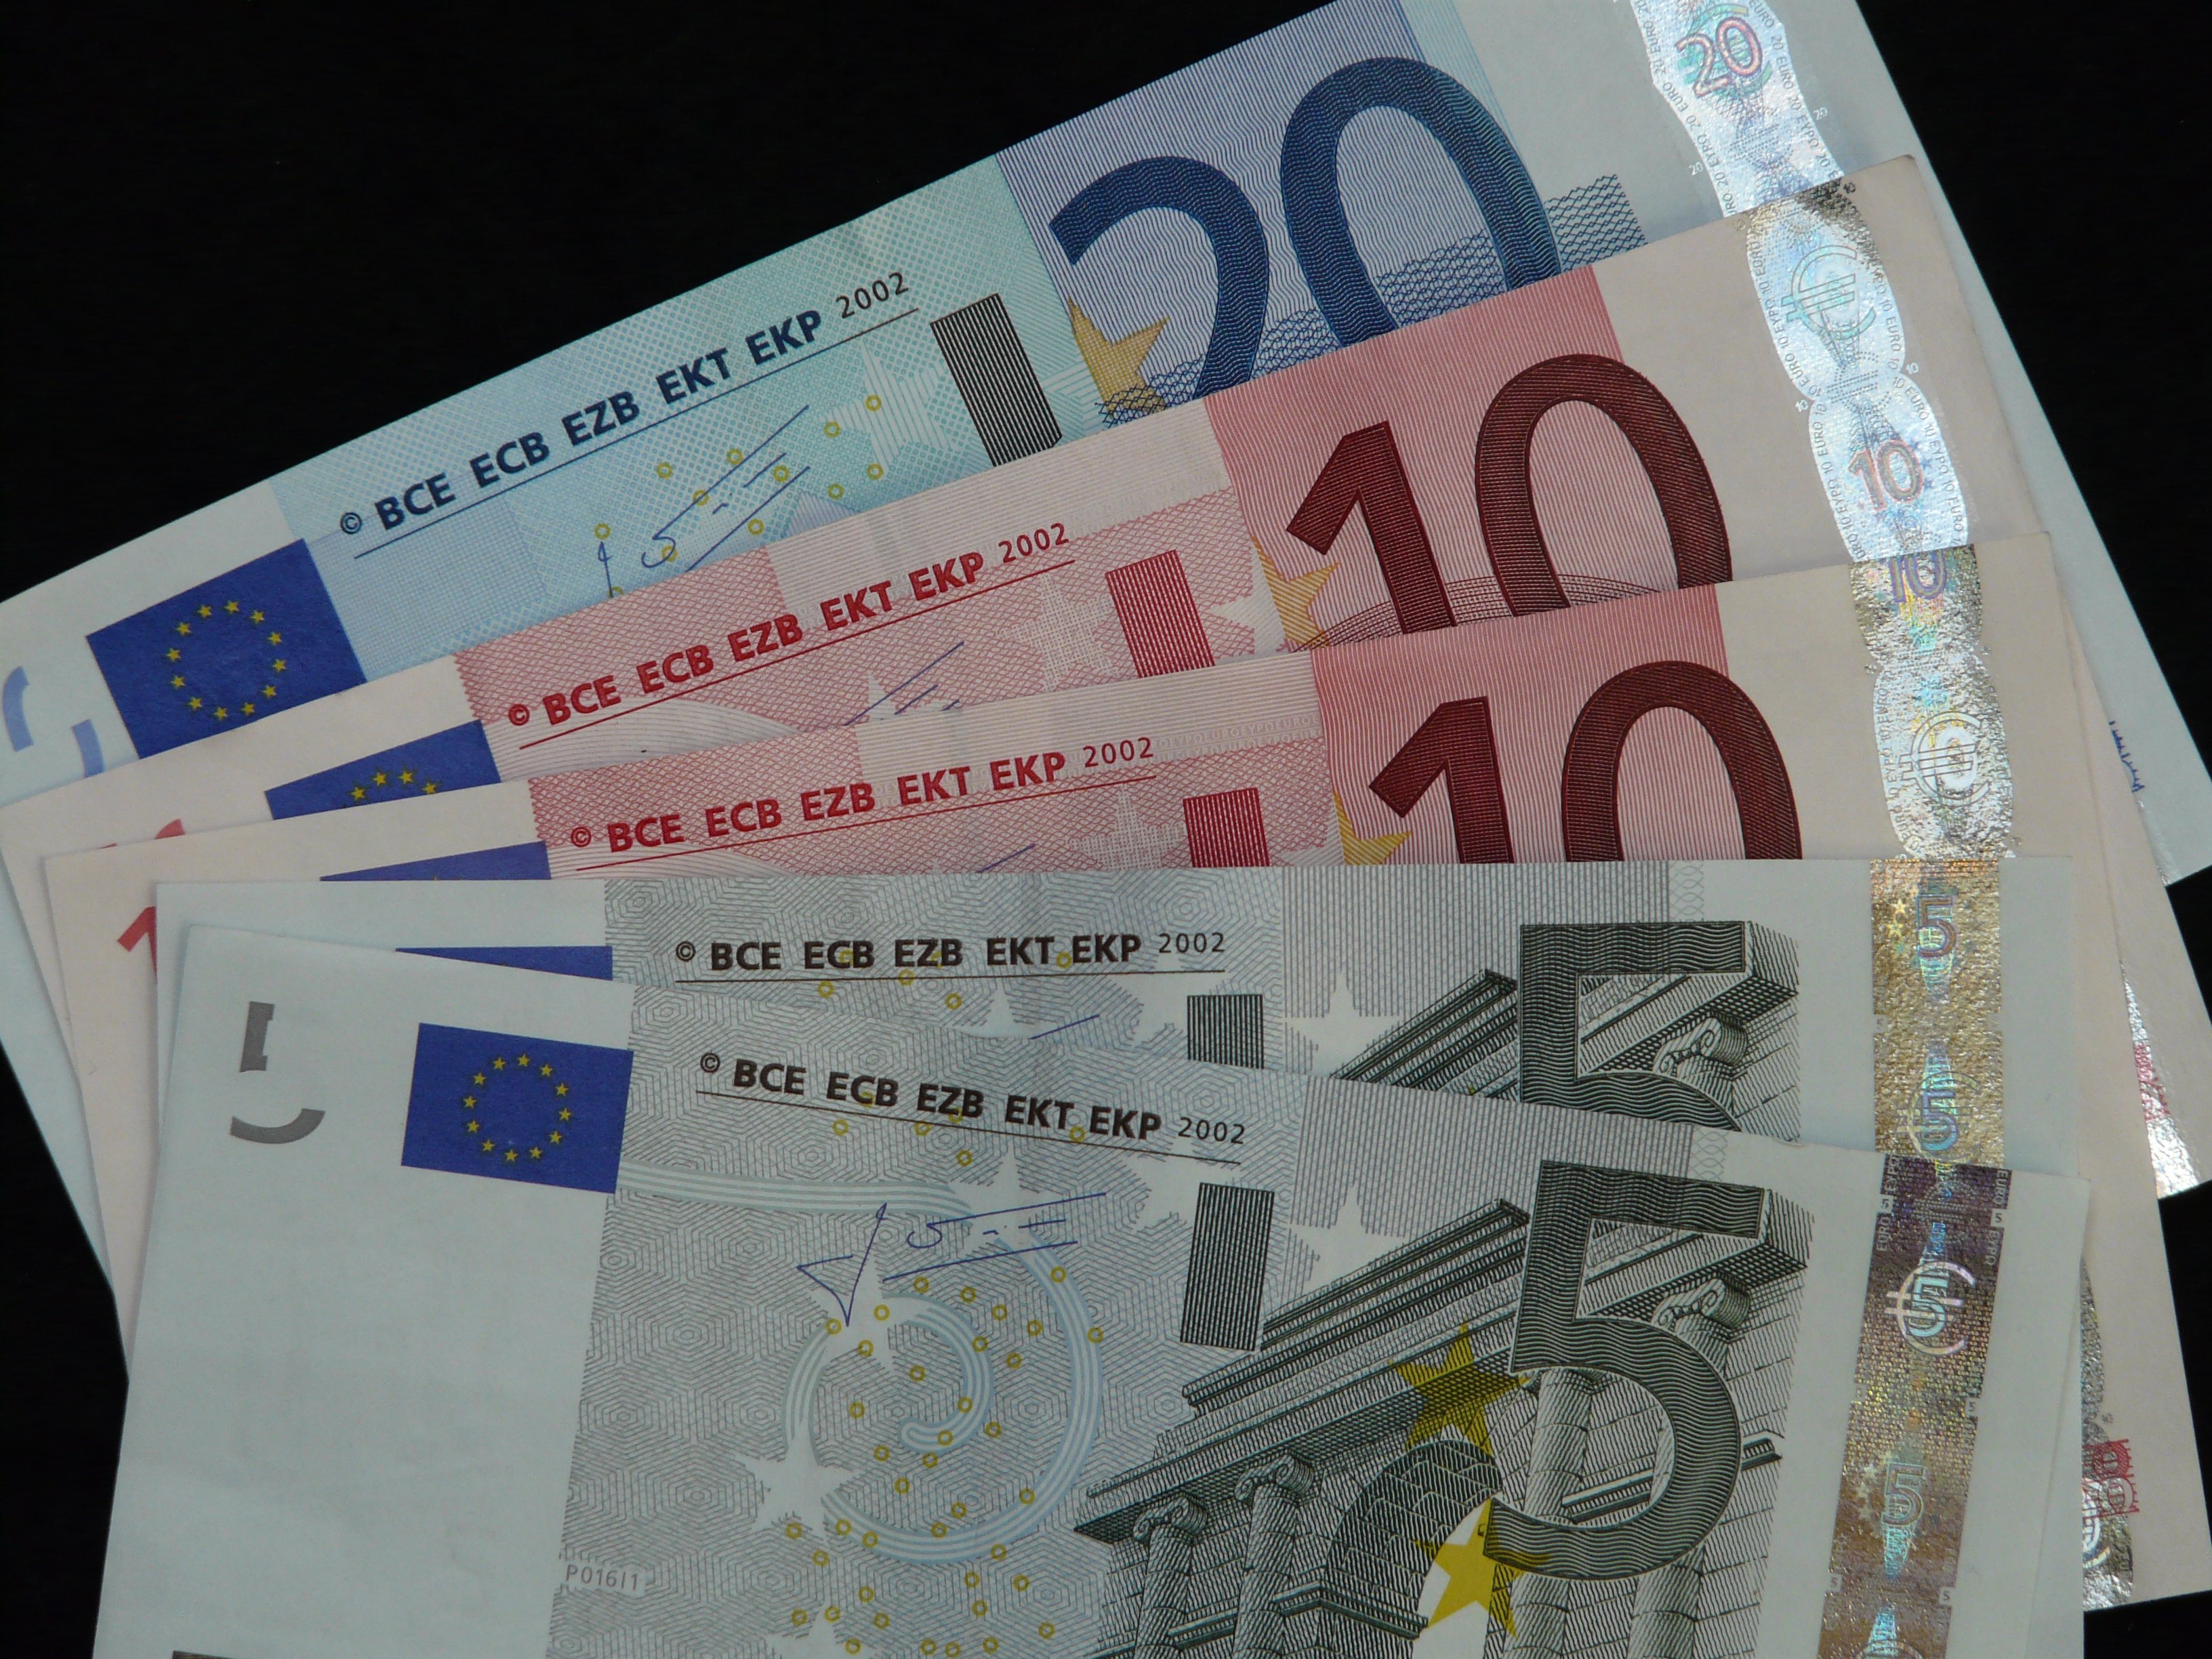
money, paper, brand, cash, font, currency, euro, document, value, seem, banknote, pay, bills, bank note, paper money, valuable